7th federal electoral district of Baja California

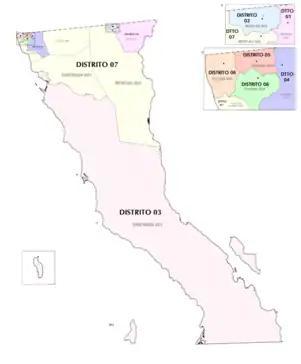
Baja California under the 2017–2022 districting scheme

The 7th federal electoral district of Baja California is one of the 300 electoral districts into which Mexico is divided for elections to the federal Chamber of Deputies and one of nine such districts in the state of Baja California.